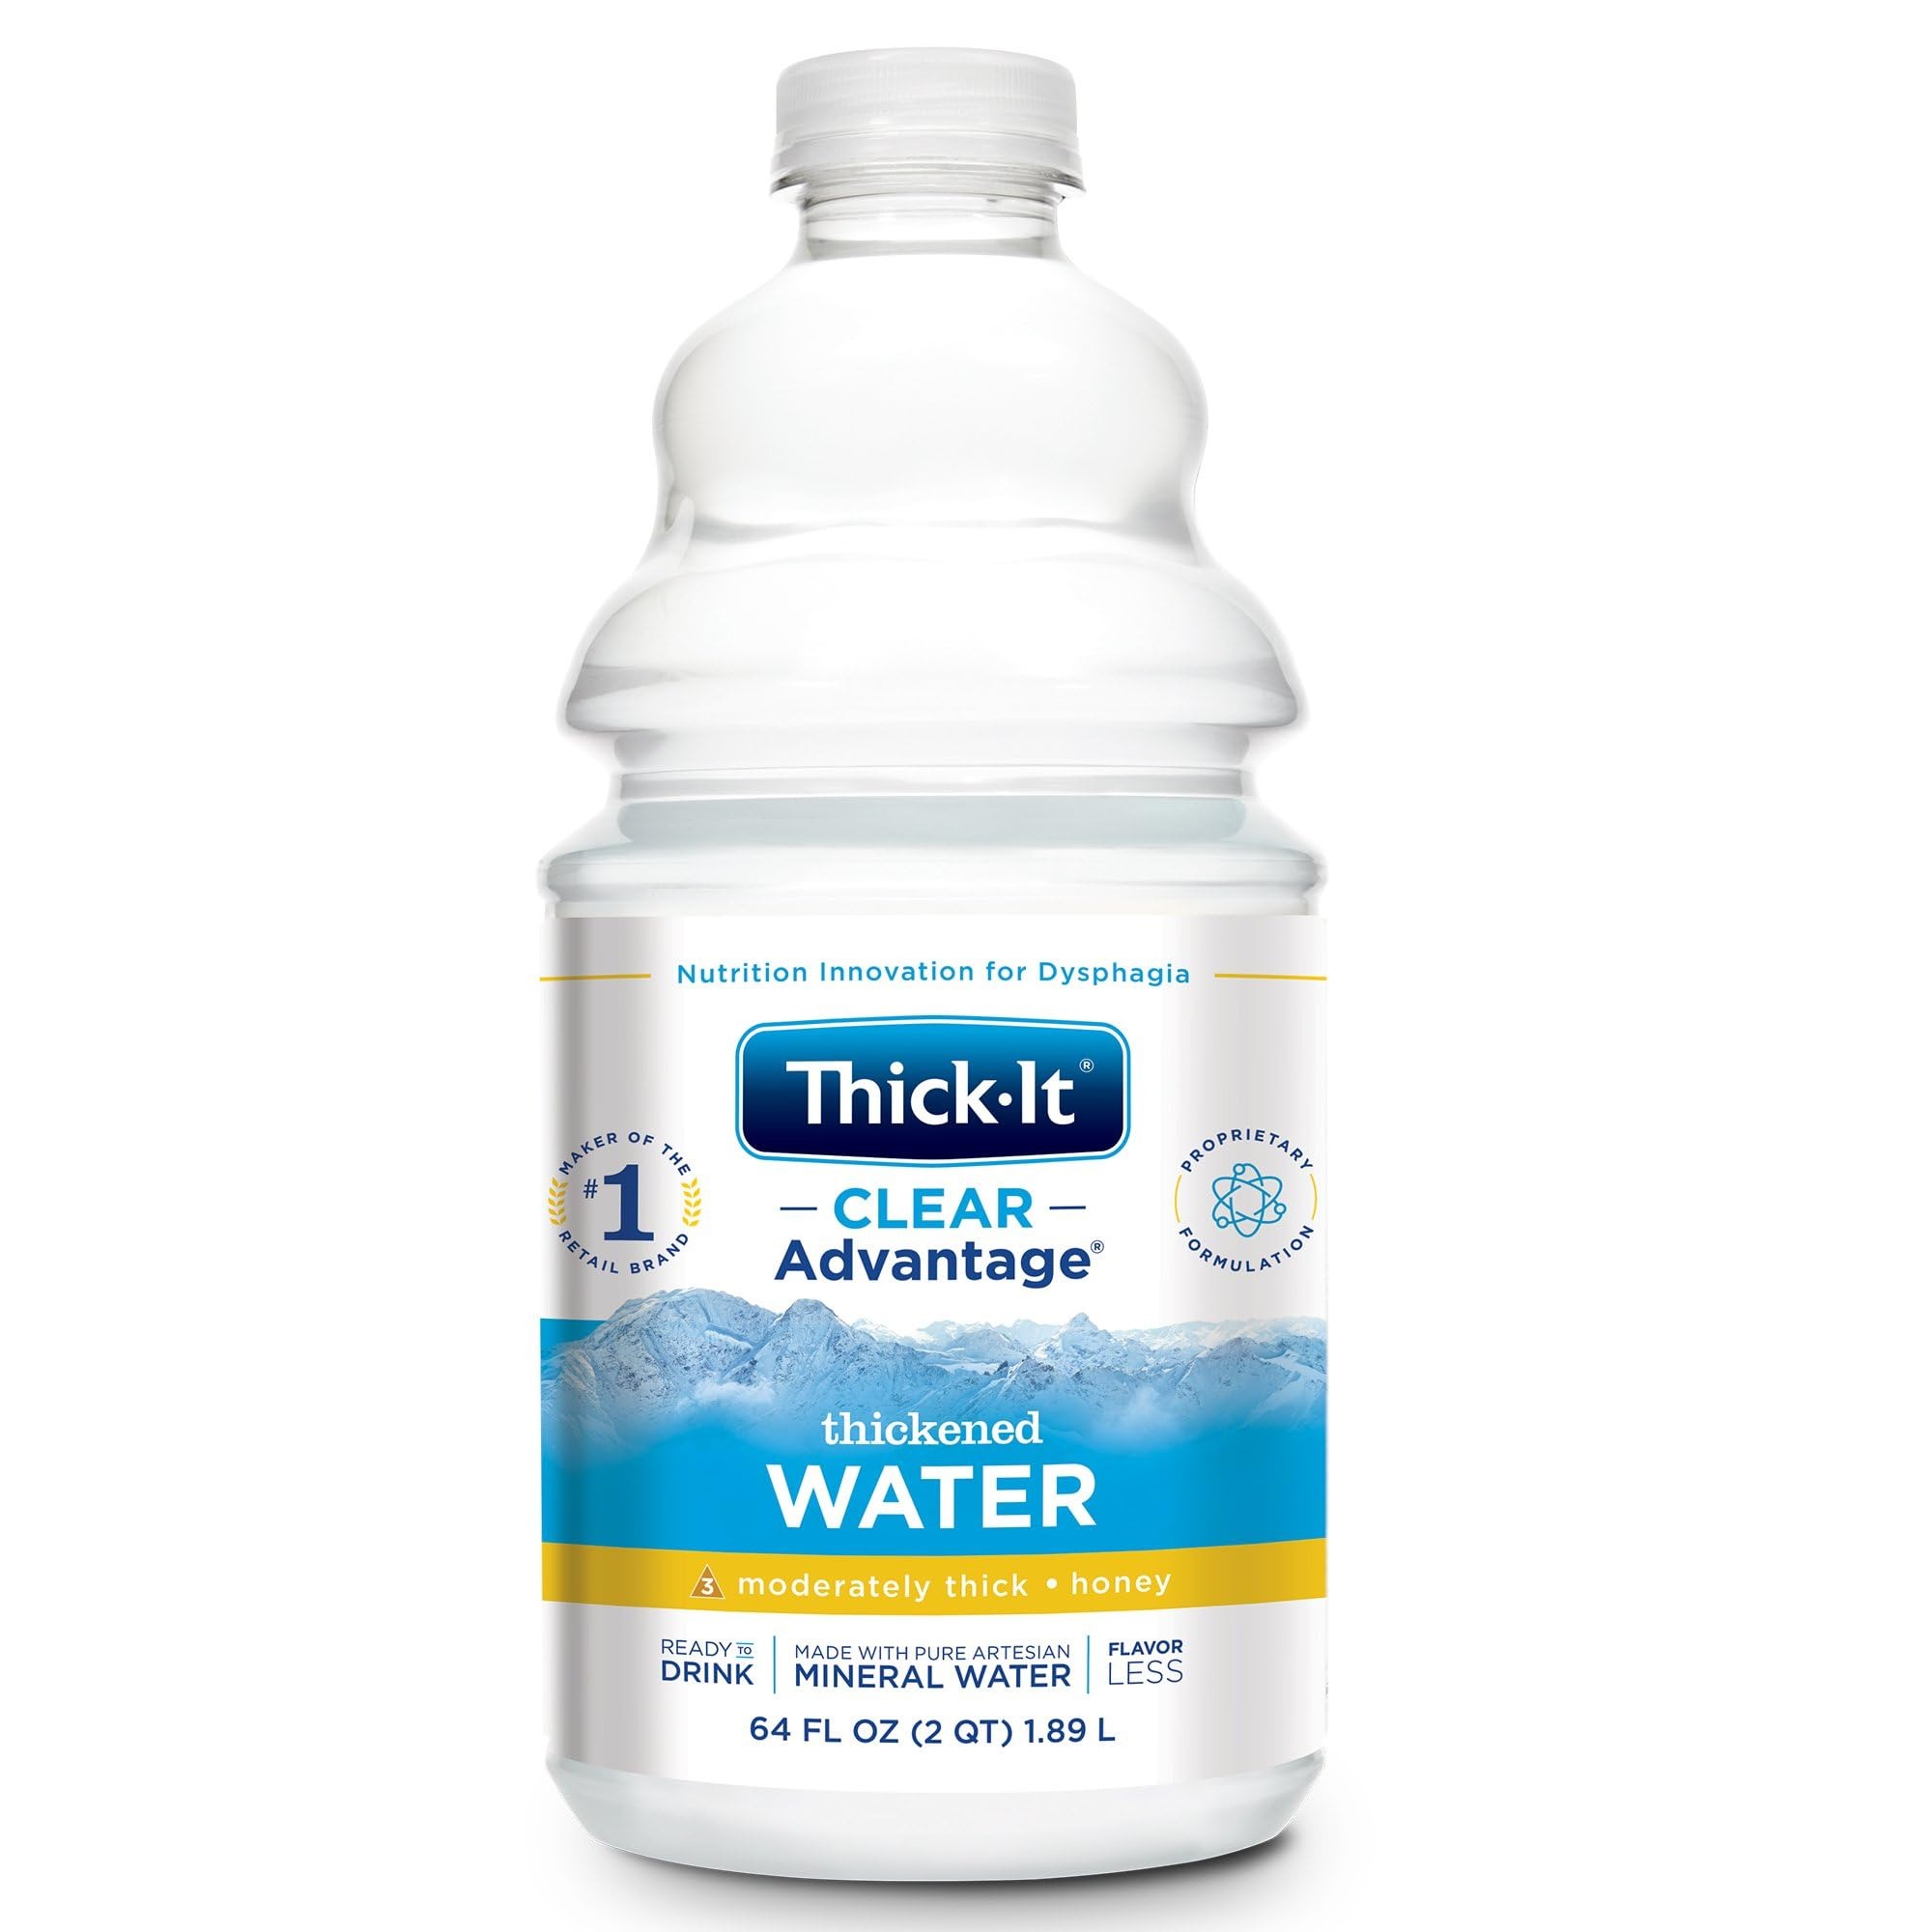
Item Name: Thick-It AquaCareH20 Water, 64 oz, 4/Case (Honey)
Bullet Point 1: Thick-It
Bullet Point 2: 892125002270
Bullet Point 3: Kent Precision Foods
Product Description: Thickened Water, with AquaCareH20 technology, is specifically designed to provide proper nutrition and hydration for people with swallowing disorders. Ready-to-drink, clear Artesian mineral water with no lemon flavor or sweeteners added, our thickened water is calorie-, sugar- and carbohydrate-free. Freeze to make ice cubes or add powdered drink mixes for convenient and tasteful varieties, including tea, coffee, cocoa, broth, lemonade, milk, laxatives, or nutritional drink powders.
Value: 1.0
Unit: Count

Price: 31.2